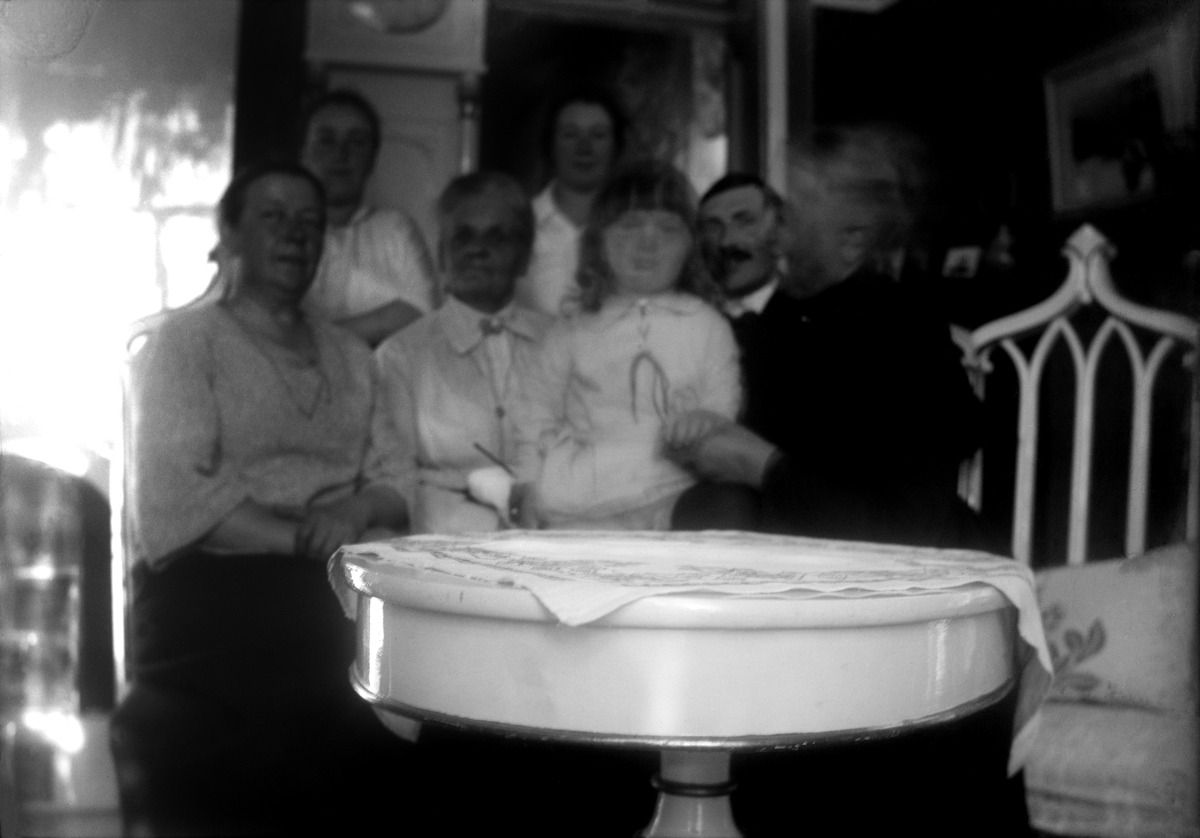
Sukulaispotretti
sisällön kuvaus: Sukulaispotretti. Kuva on 1900-luvun alkuvuosilta, Anna Snellmanin (7.5.1893 - 5.1. 1979) kokoelmista. Anna Snellman työskenteli röntgenhoitajana Sanitas-sairaalassa. Kuvassa mahdollisesti on Anna Snellman itse pienenä tyttönä ja/tai hänen

sukulaisiaan.

Kamera on tarkentunut kuvan etualalla sijaitsevan pöydän mustavalkoinen
Ajankohta: kuvausaika 1900 - 1910 n.
Aiheet: sukulaiset, vaatteet, kampaukset, sisustus, kalusteet, tekstiilit, taulut